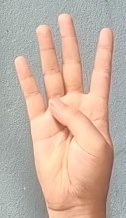
ASL sign: 4